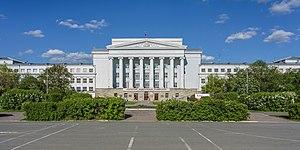
L'université fédérale de l'Oural du premier président russe Boris Eltsine est une université russe située à Iekaterinbourg. La nouvelle université fédérale, est créée par la fusion de deux établissements : l’université polytechnique de l’Oural et l’université d'État de l'Oural.